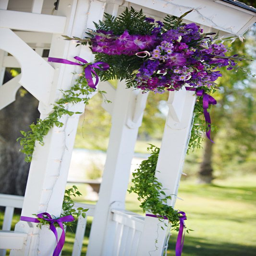
the gazebo that 's going to be in the yard at house :)